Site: brandenburg
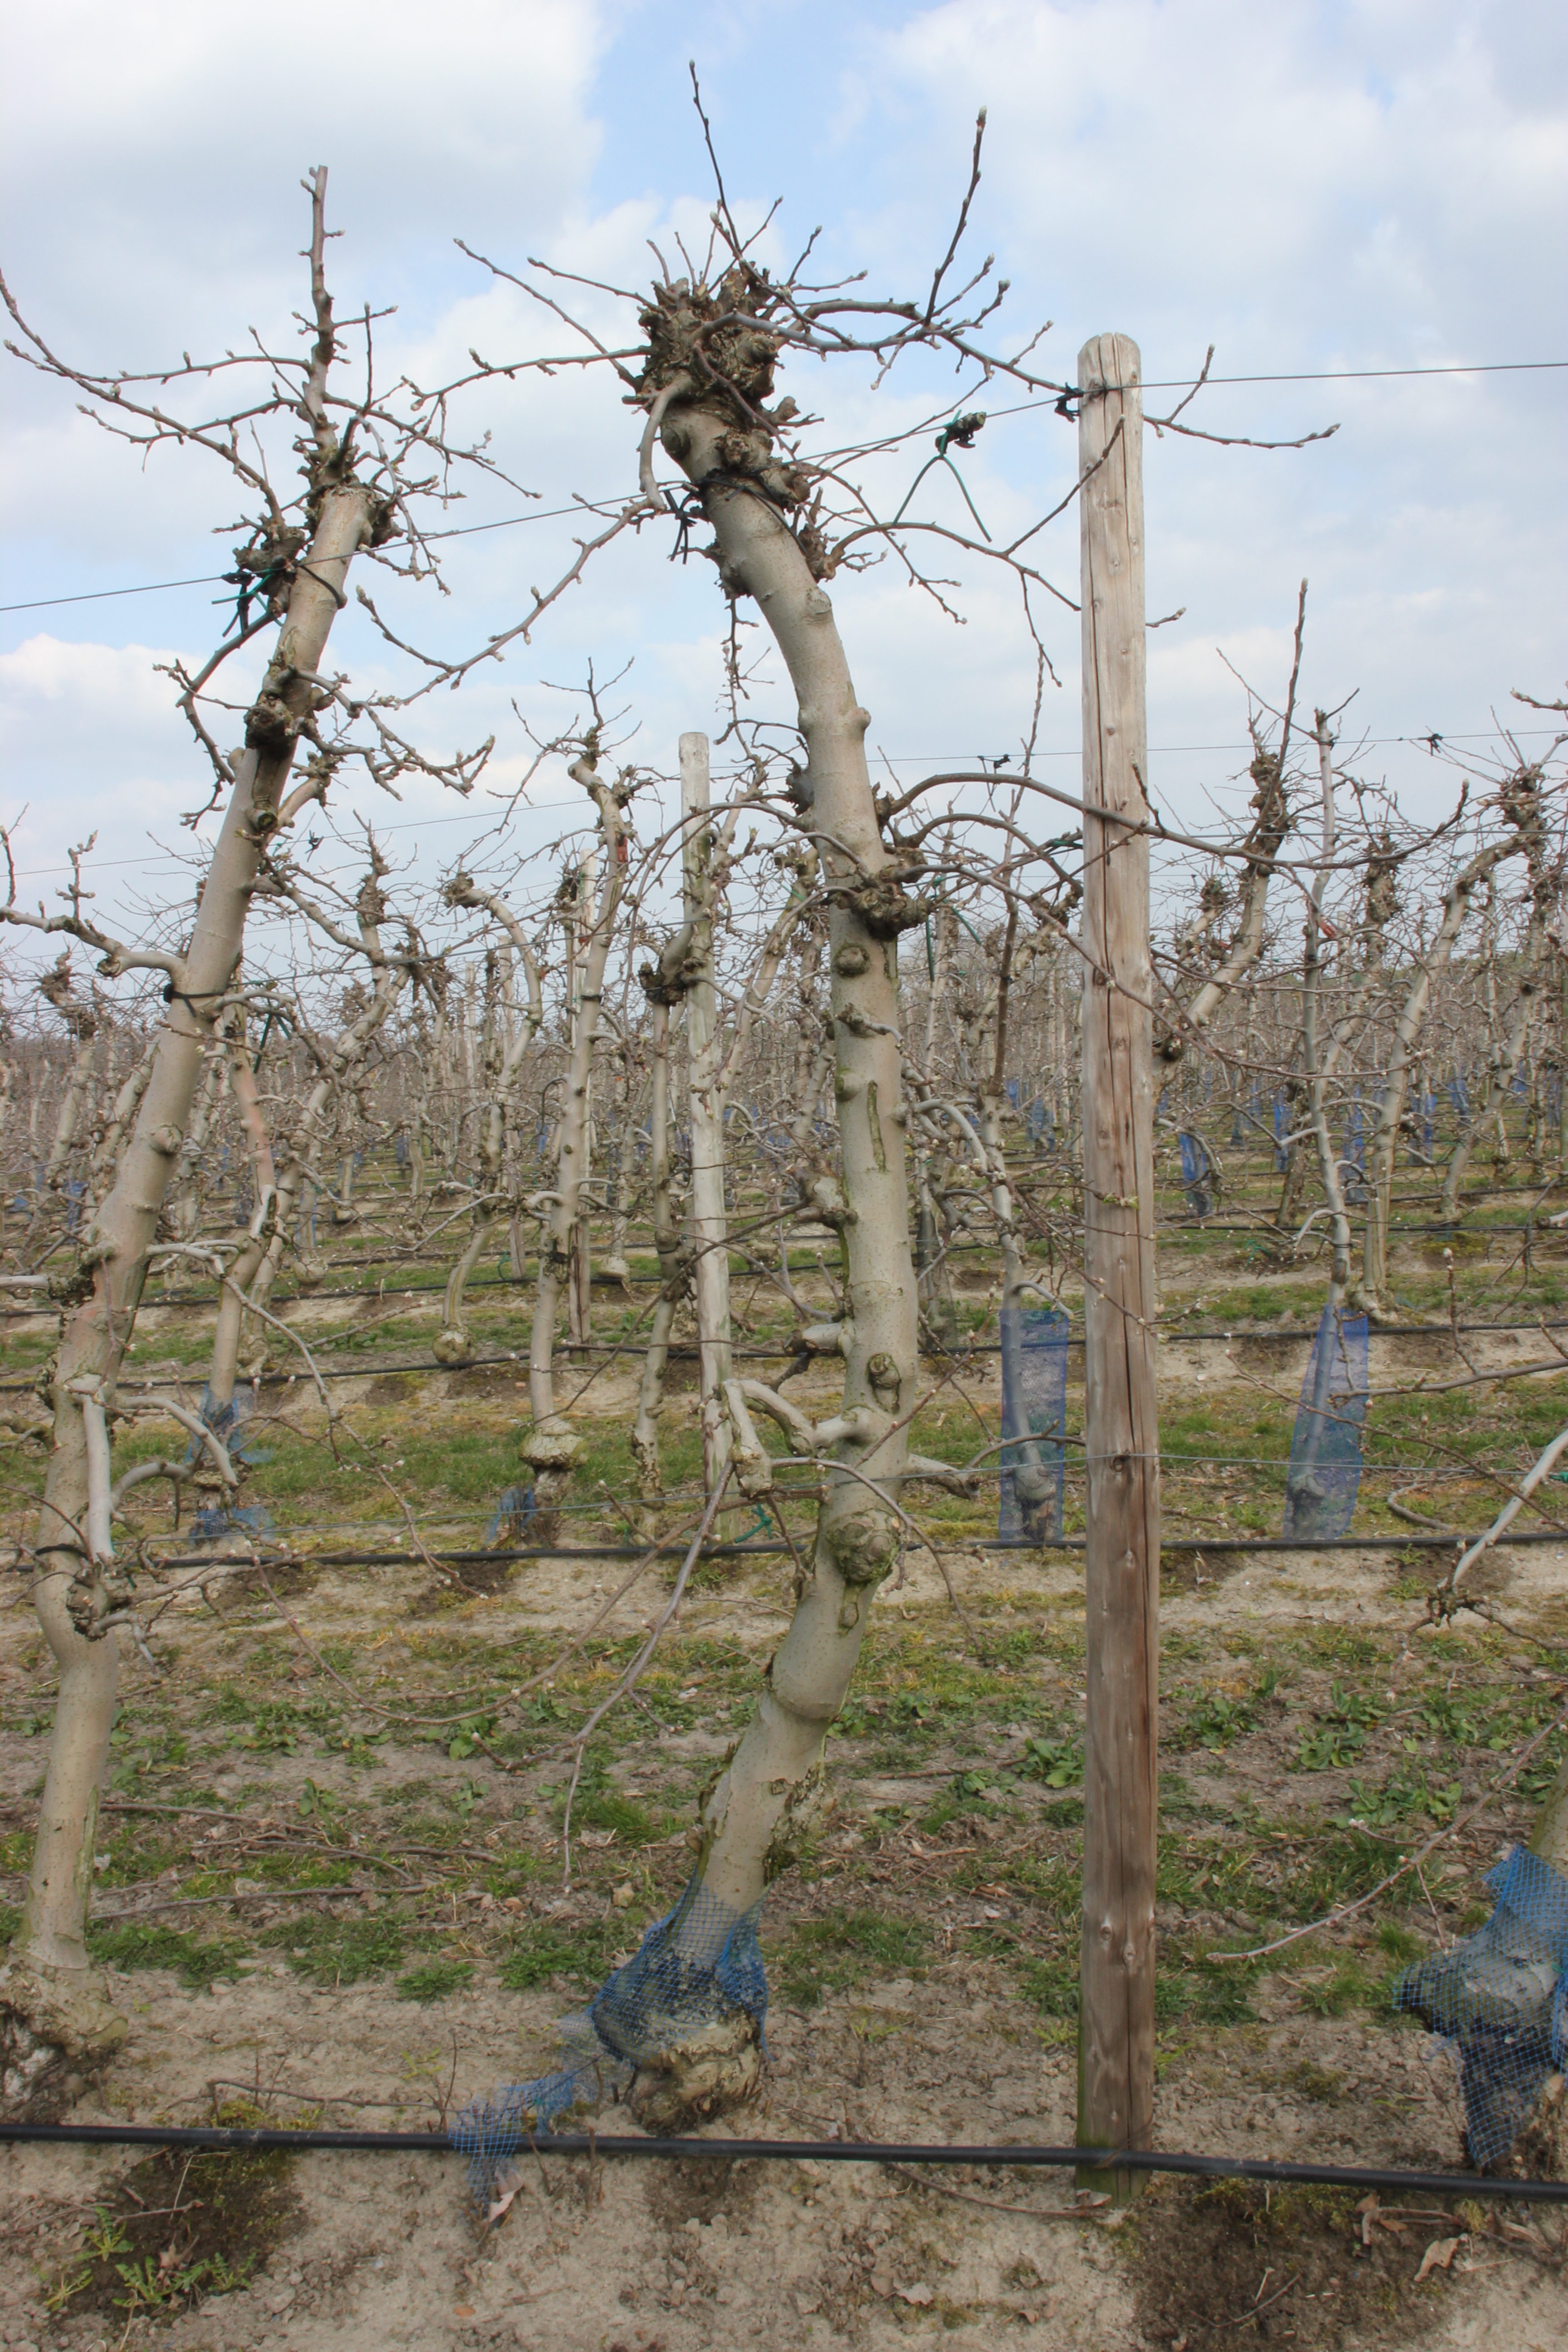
Growth stage (BBCH 03): Bud development